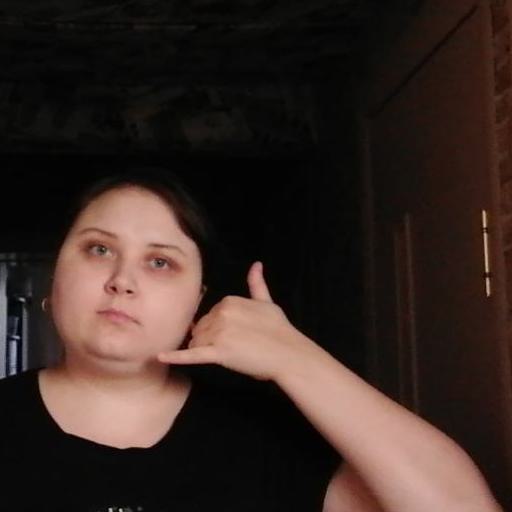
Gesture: call